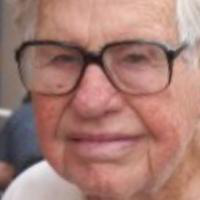
Age group: age 66-80